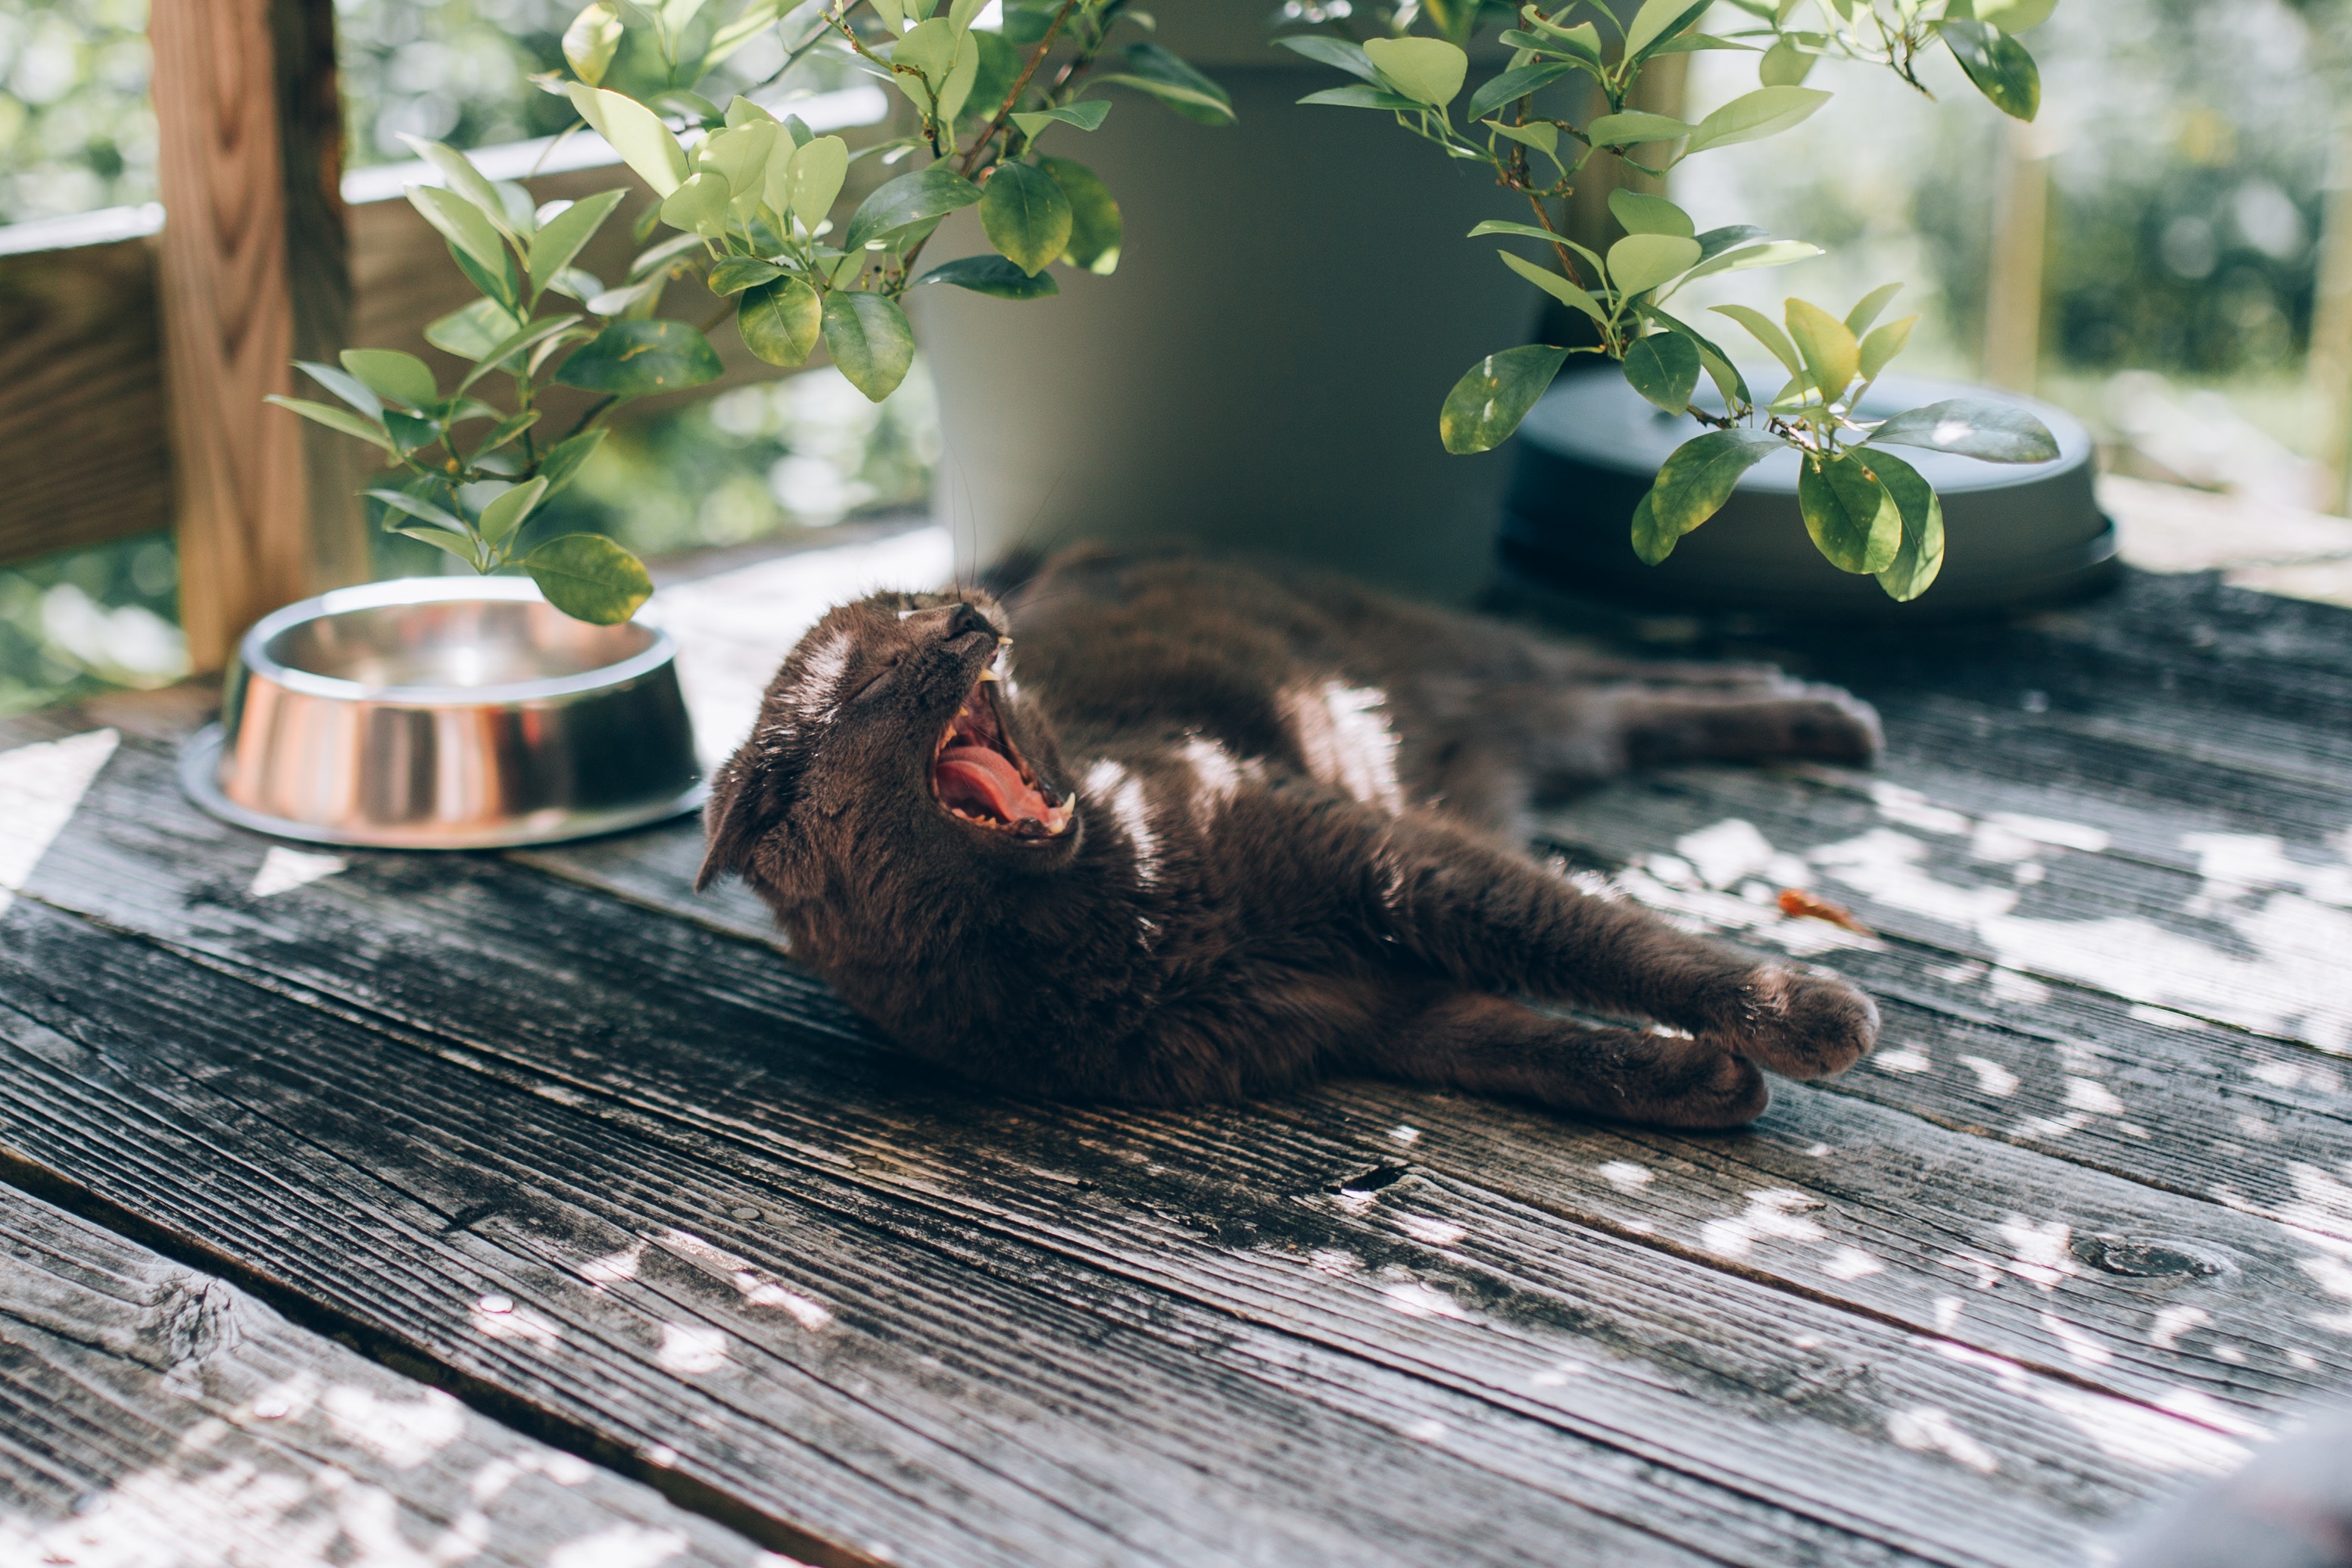
Label: gatto